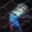
Label: bird